Freedom Lite SS-11 Skywatch

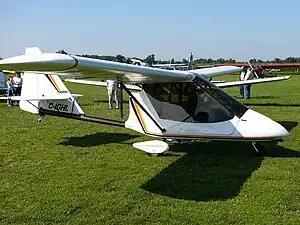

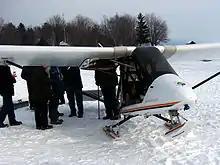
Skywatch SS11 on skis

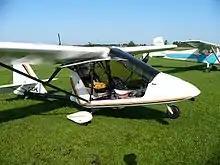
Skywatch SS11 with doors open

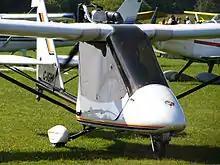
Skywatch SS11 showing doors and fuselage shape

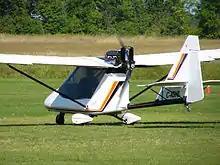
Skywatch SS11 showing Rotax 582 engine and radiator mounting

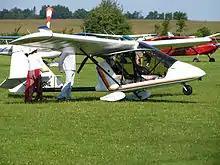
Skywatch SS11 sitting on its tail while unladen

The Freedom Lite SS-11 Skywatch (also called the Skywatch SS11) is a Canadian ultralight aircraft that was produced by Freedom Lite of Walton, Ontario and later by Legend Lite of New Hamburg, Ontario, introduced in 1996. When it was available the aircraft was supplied as a complete ready-to-fly-aircraft, or as a kit for amateur construction.